Dennis Nilsen

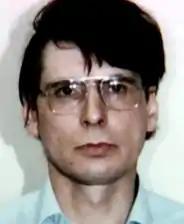
Mug shot of Nilsen taken after his arrest in February 1983

Dennis Andrew Nilsen (23 November 1945 – 12 May 2018) was a Scottish serial killer and necrophile who murdered at least twelve young men and boys between 1978 and 1983. Convicted at the Old Bailey of six counts of murder and two of attempted murder, Nilsen was sentenced to life imprisonment on 4 November 1983, with a recommendation that he serve a minimum of 25 years; this recommendation was later changed to a whole life tariff in December 1994. In his later years, Nilsen was imprisoned at HM Prison Full Sutton in the East Riding of Yorkshire.